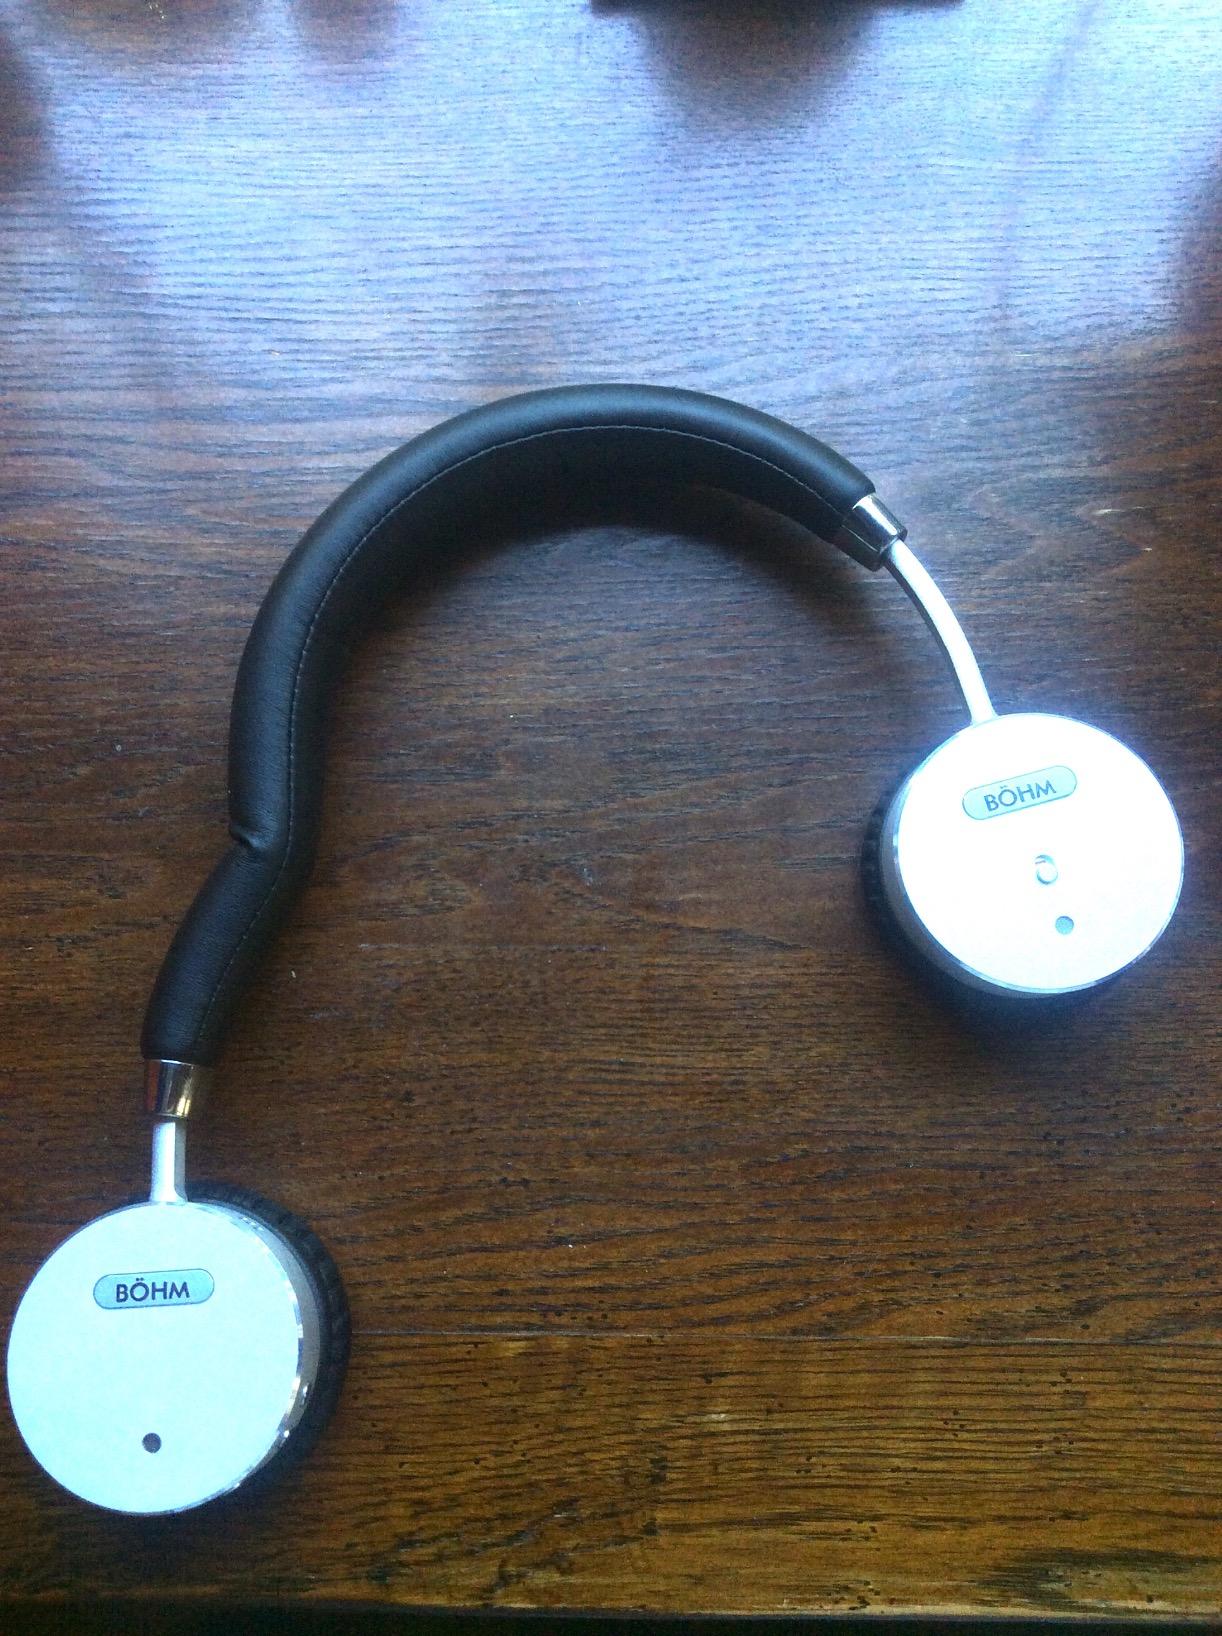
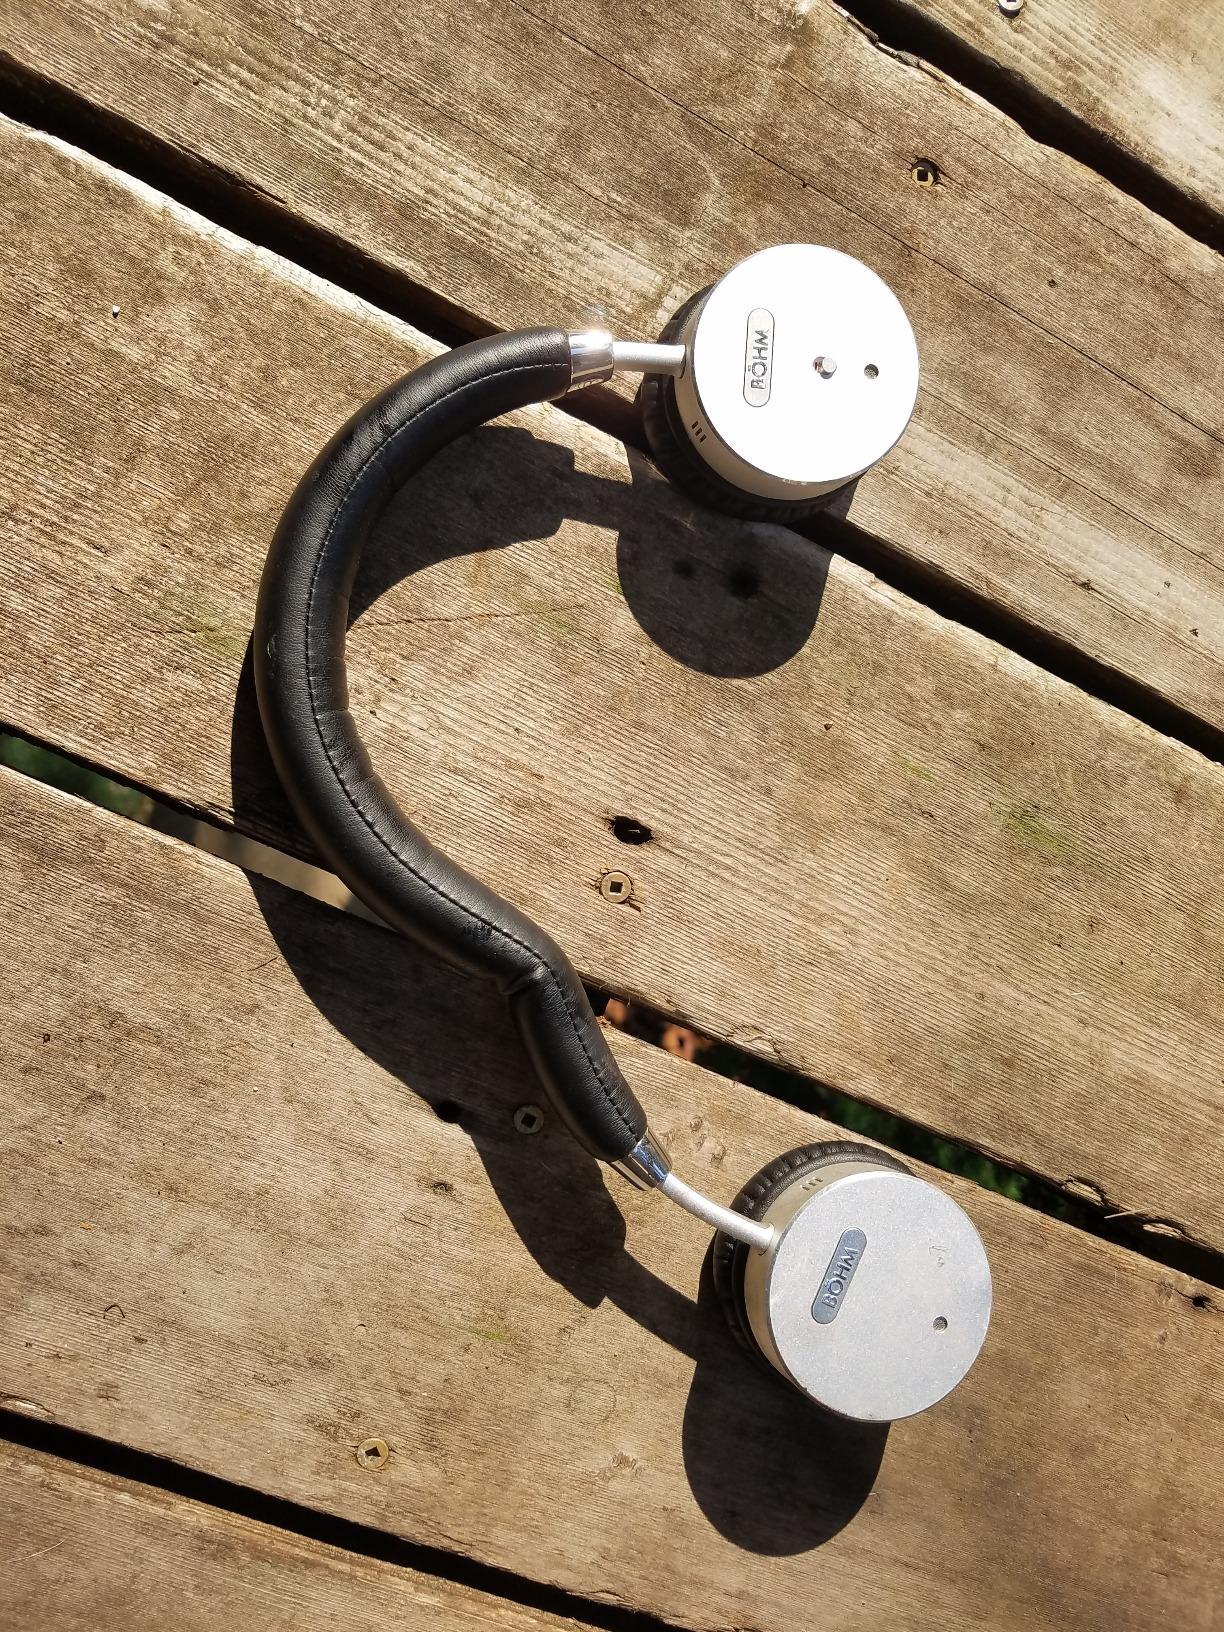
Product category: headphones
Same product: yes